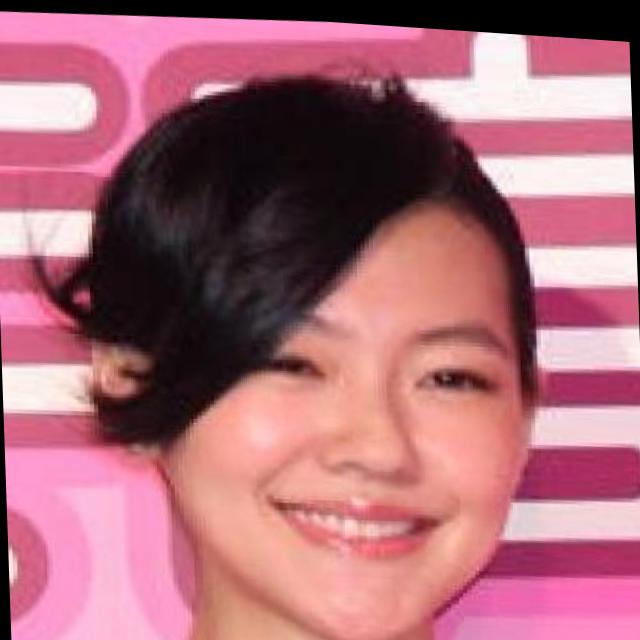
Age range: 21-44